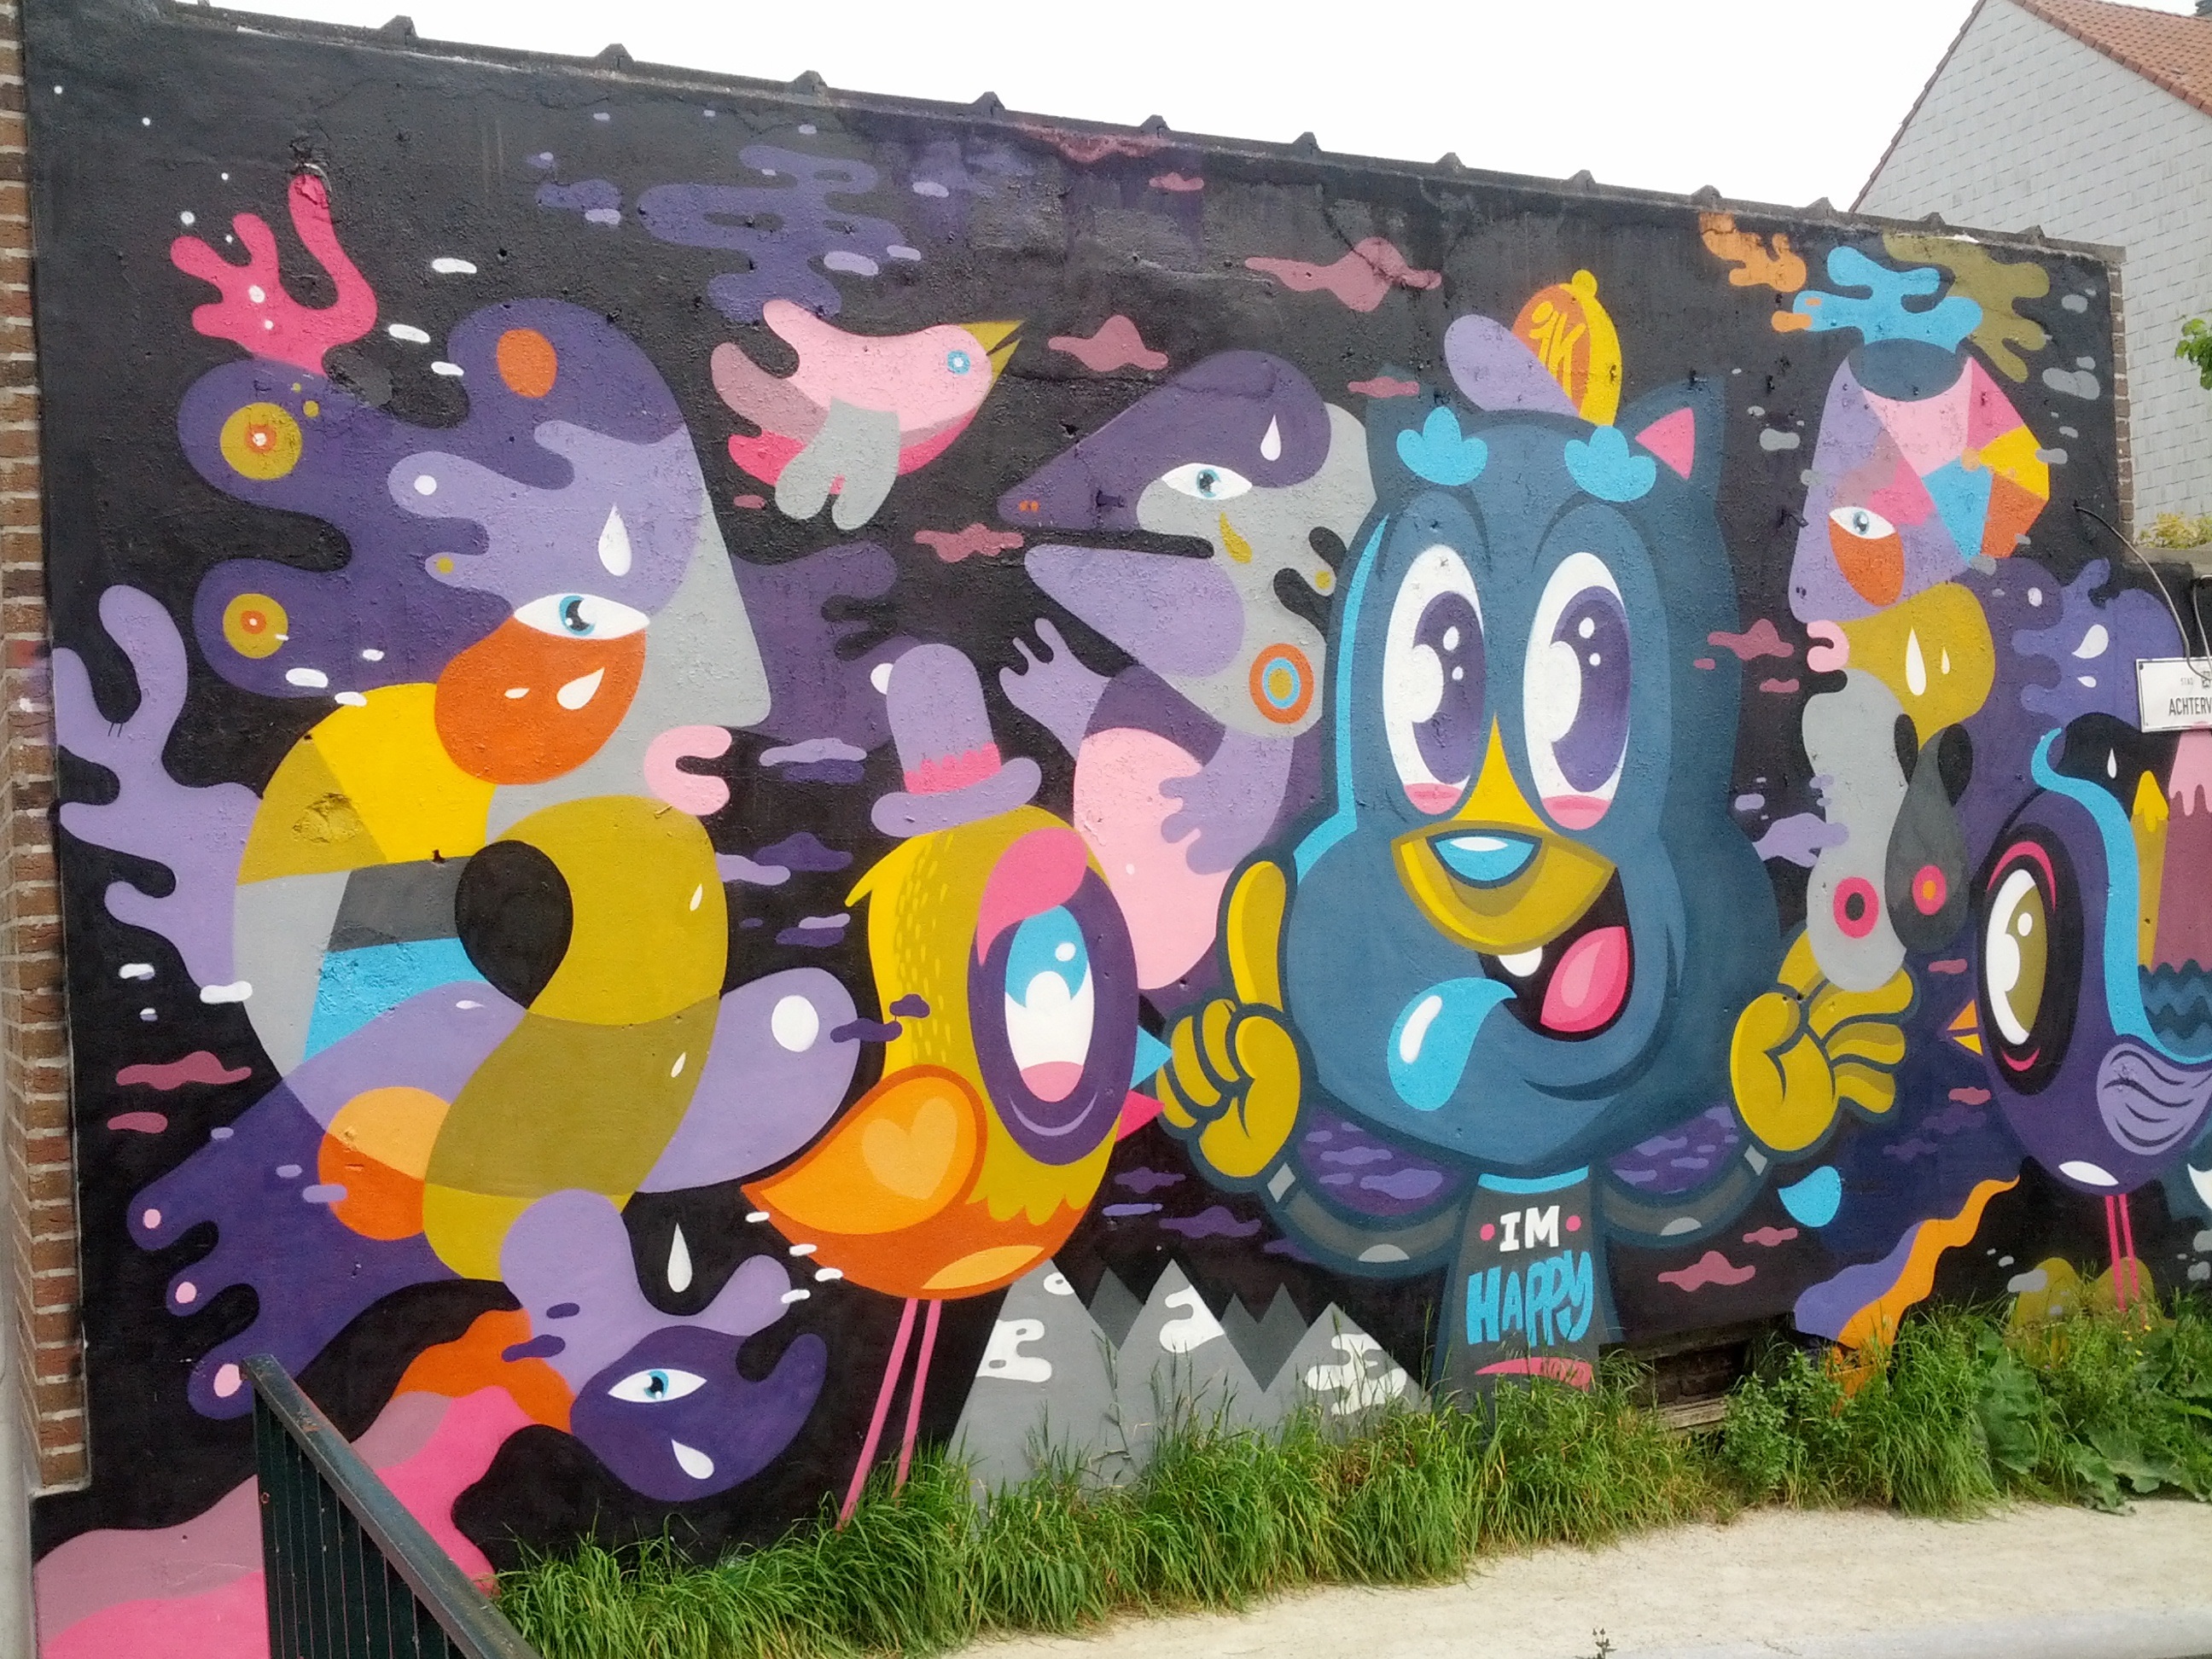
street, graffiti, street scene, street art, art, mural, ghent